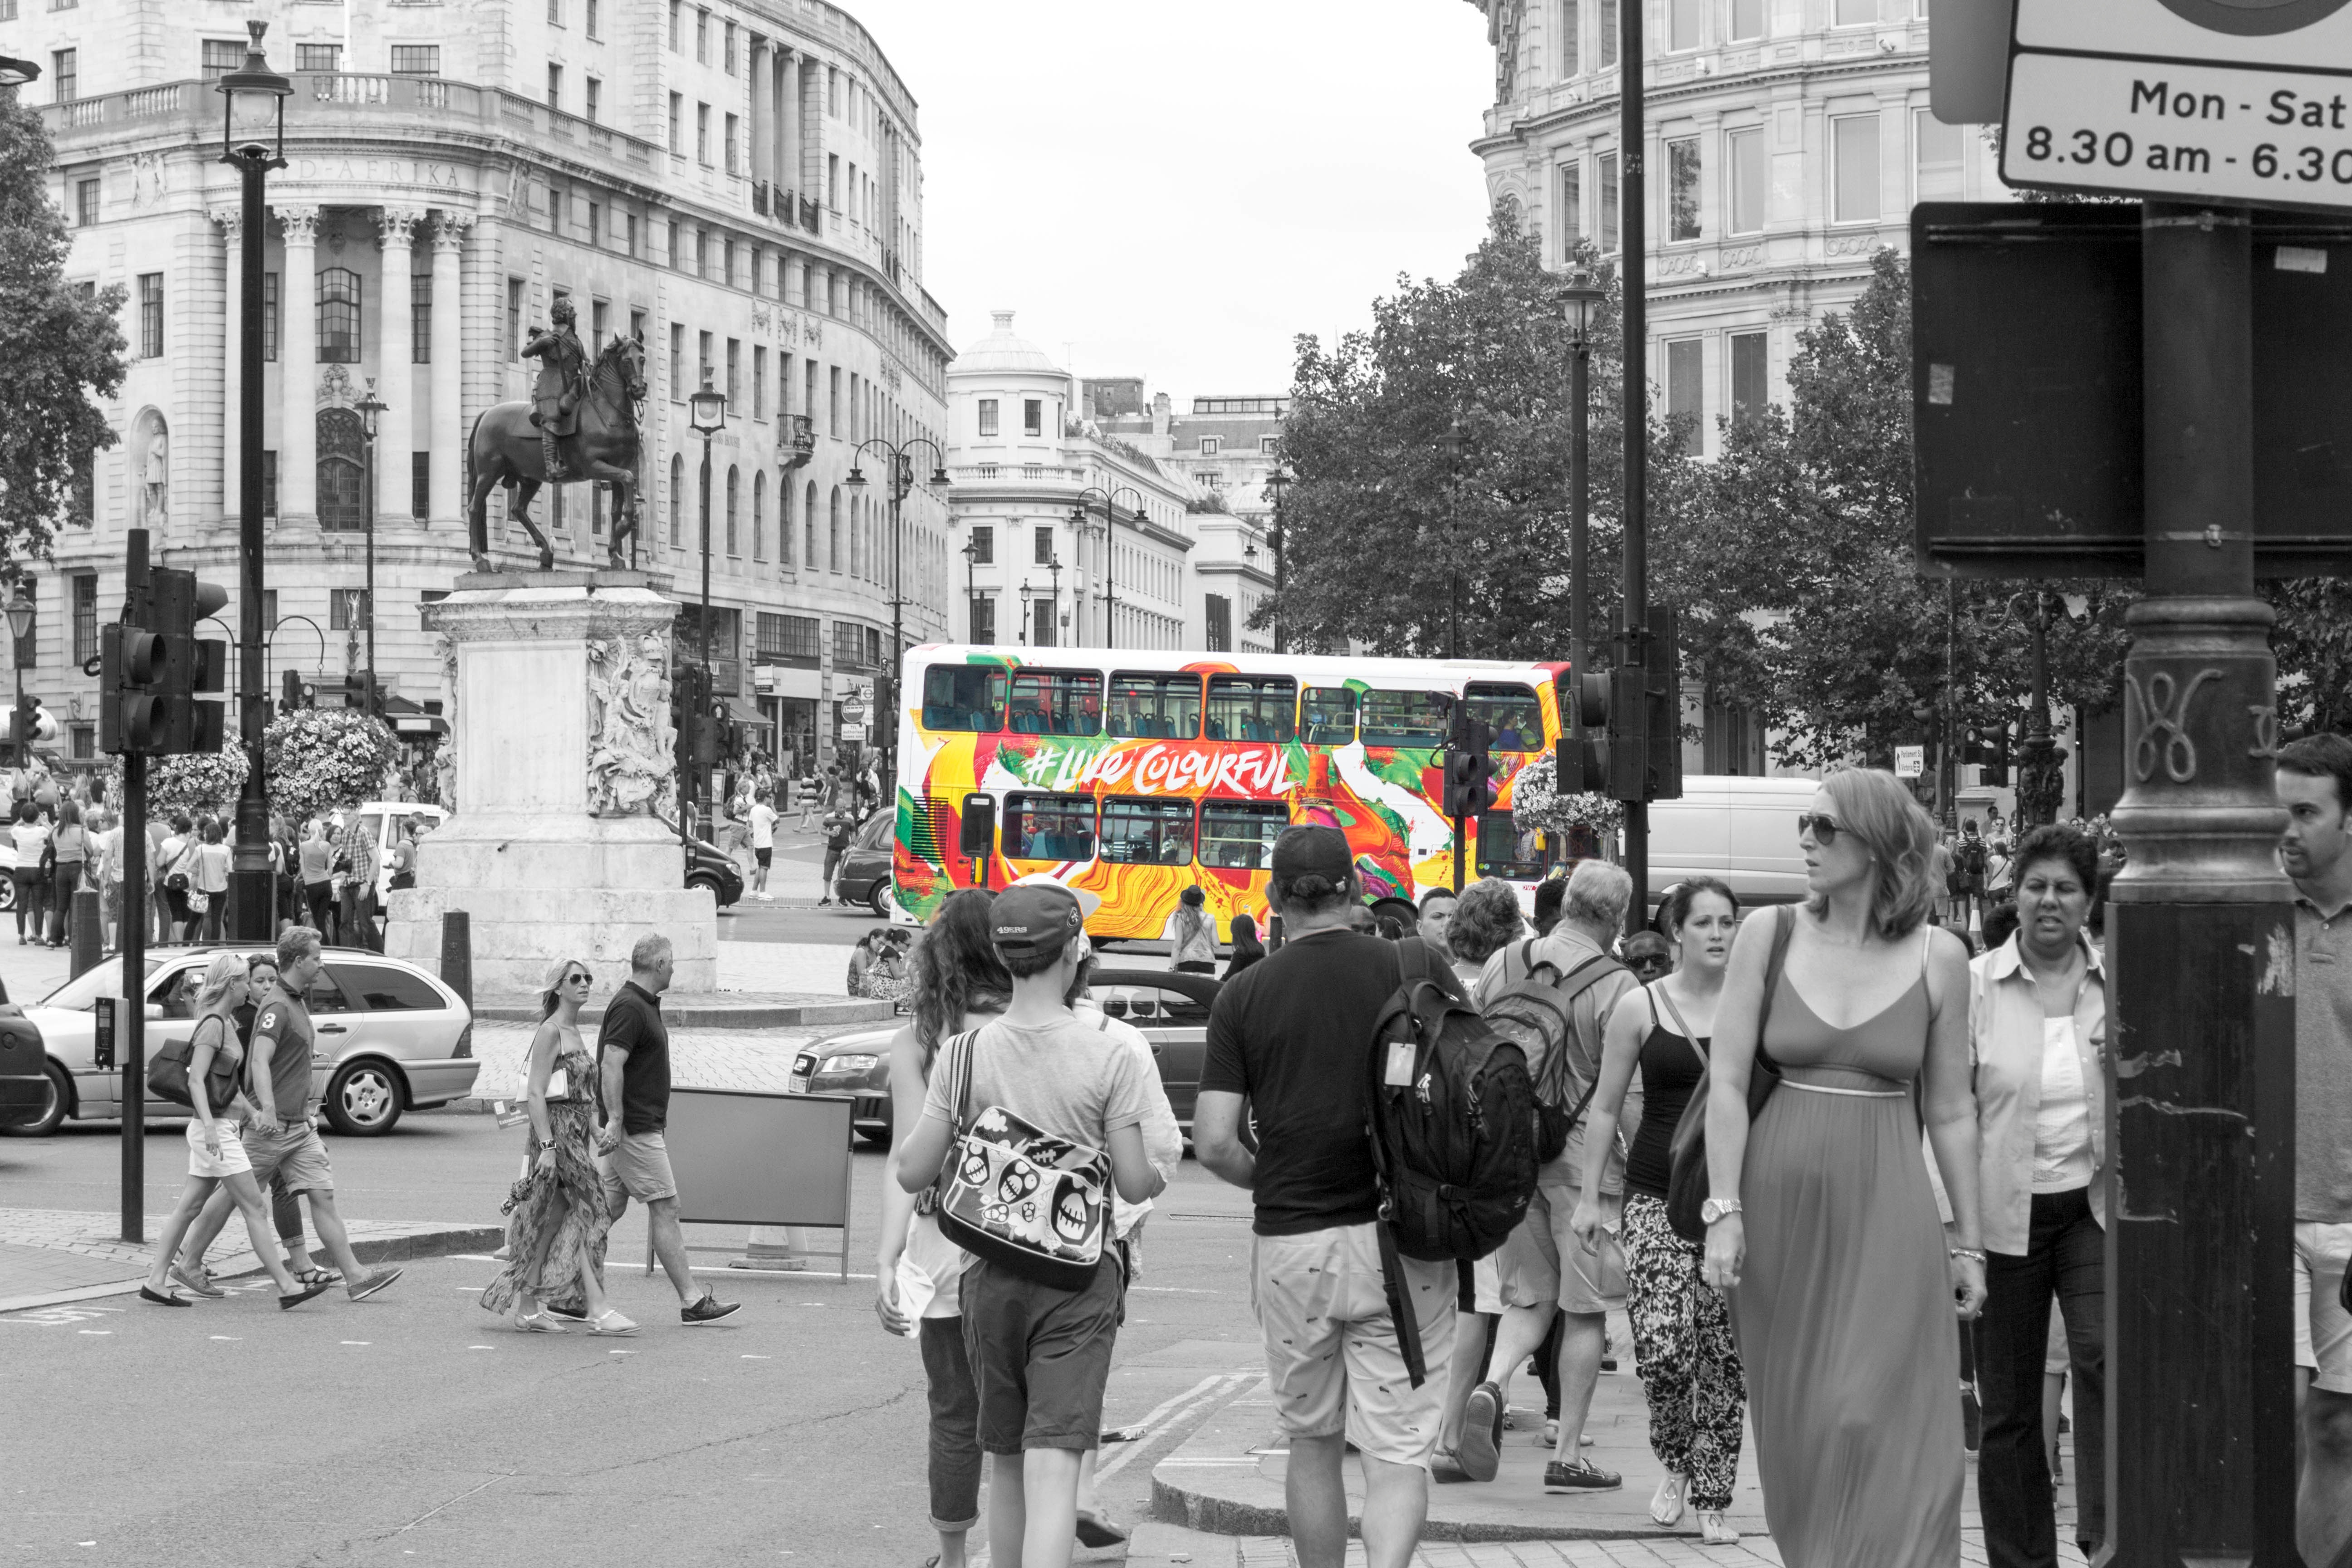
pedestrian, black and white, road, street, town, city, crowd, downtown, transport, vehicle, monochrome, public transport, infrastructure, urban area, monochrome photography